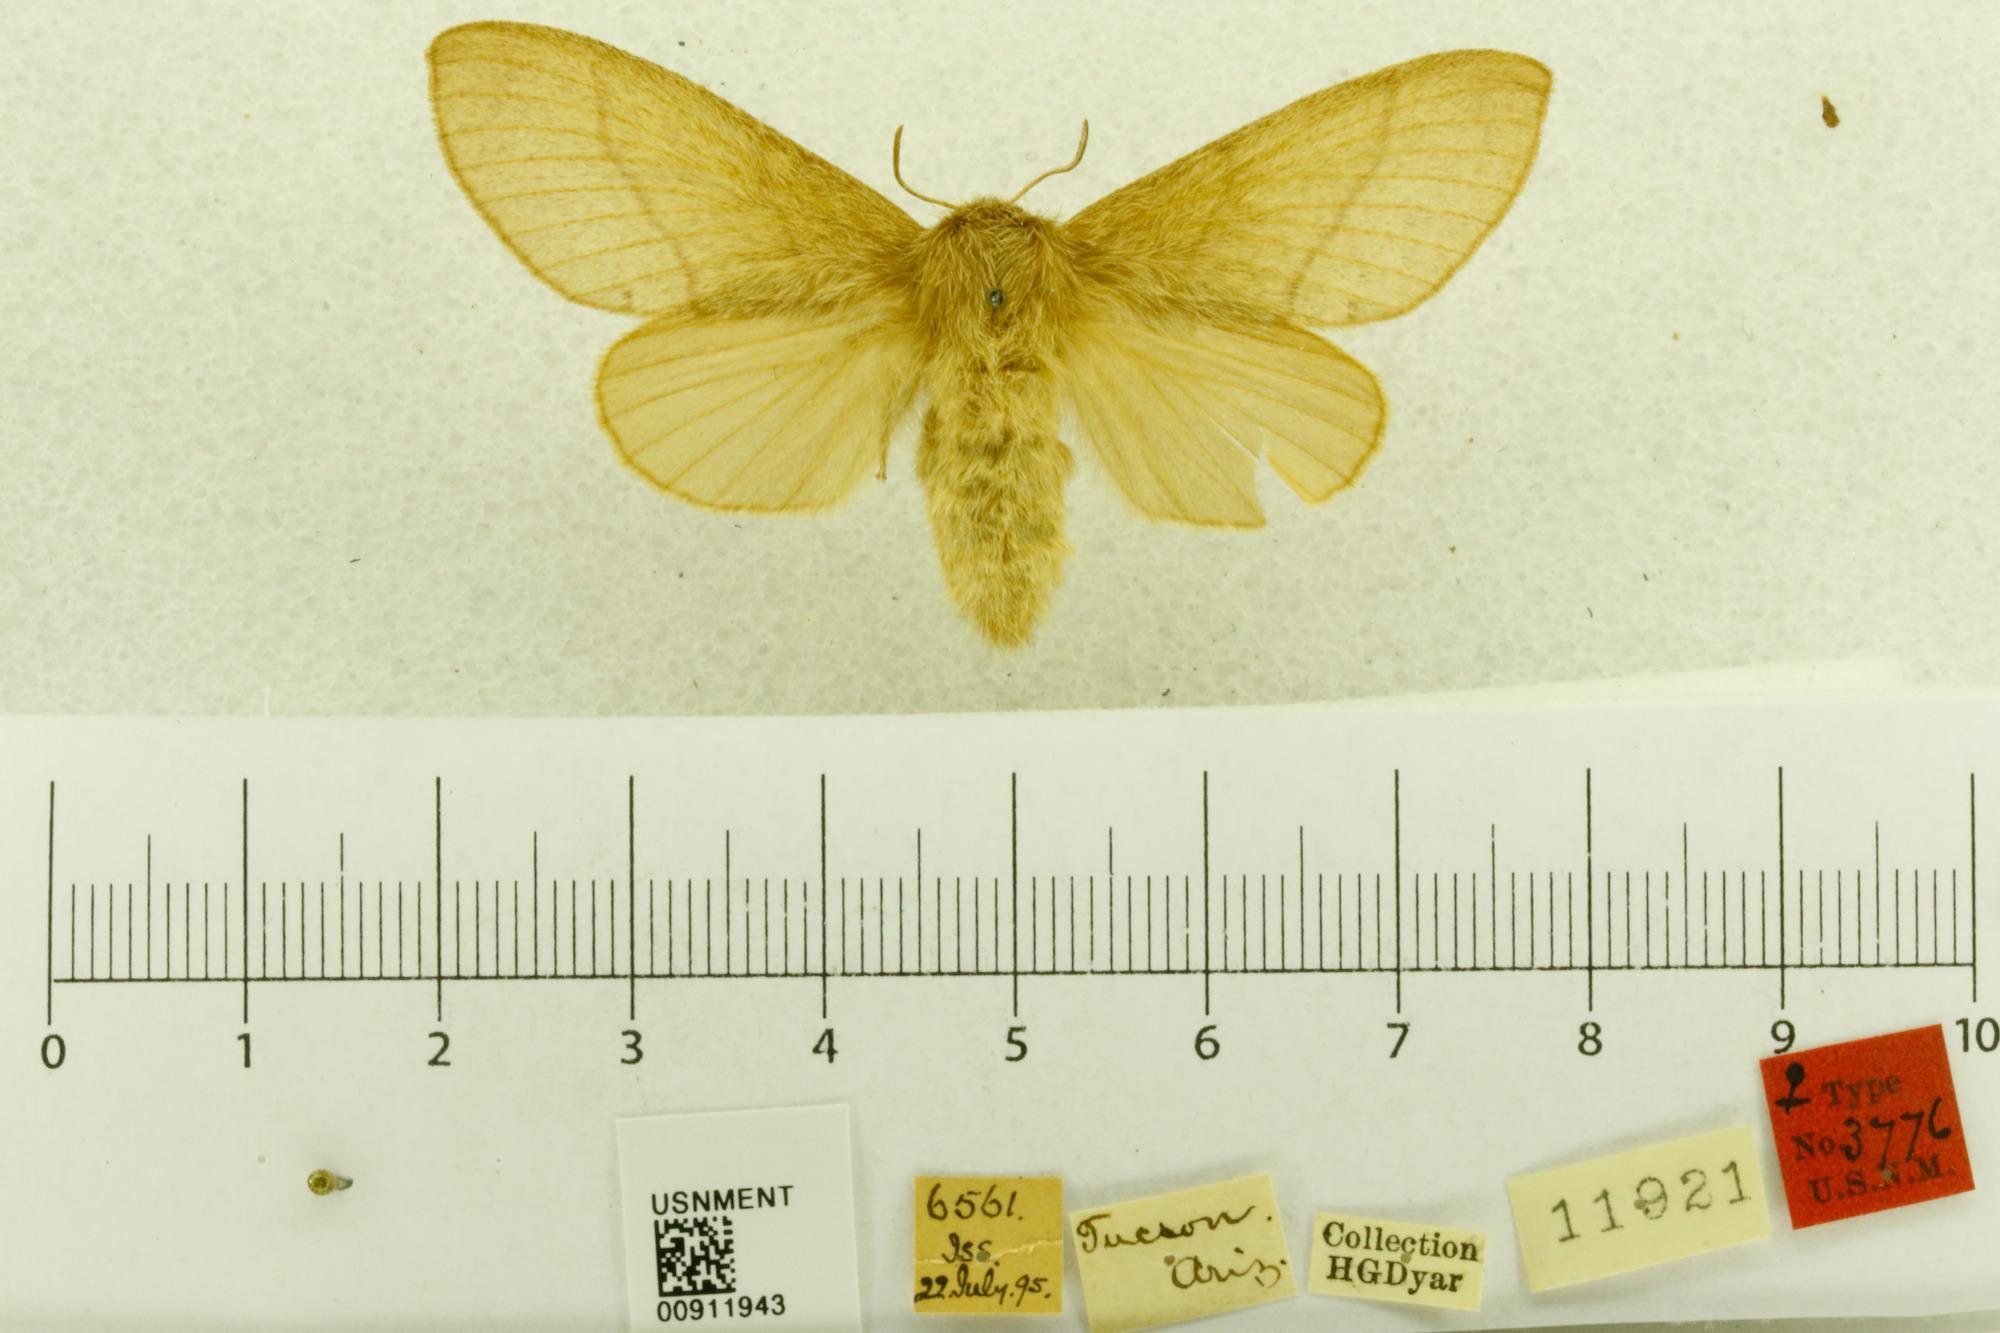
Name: Dendrolimus howardi
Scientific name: Dendrolimus howardi Dyar, 1896
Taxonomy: Animalia, Arthropoda, Insecta, Lepidoptera, Lasiocampidae
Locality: Tucson, Pima, Arizona, United States